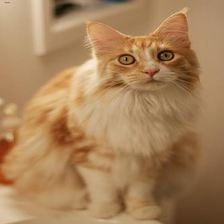
Species: cat
Breed: Maine Coon